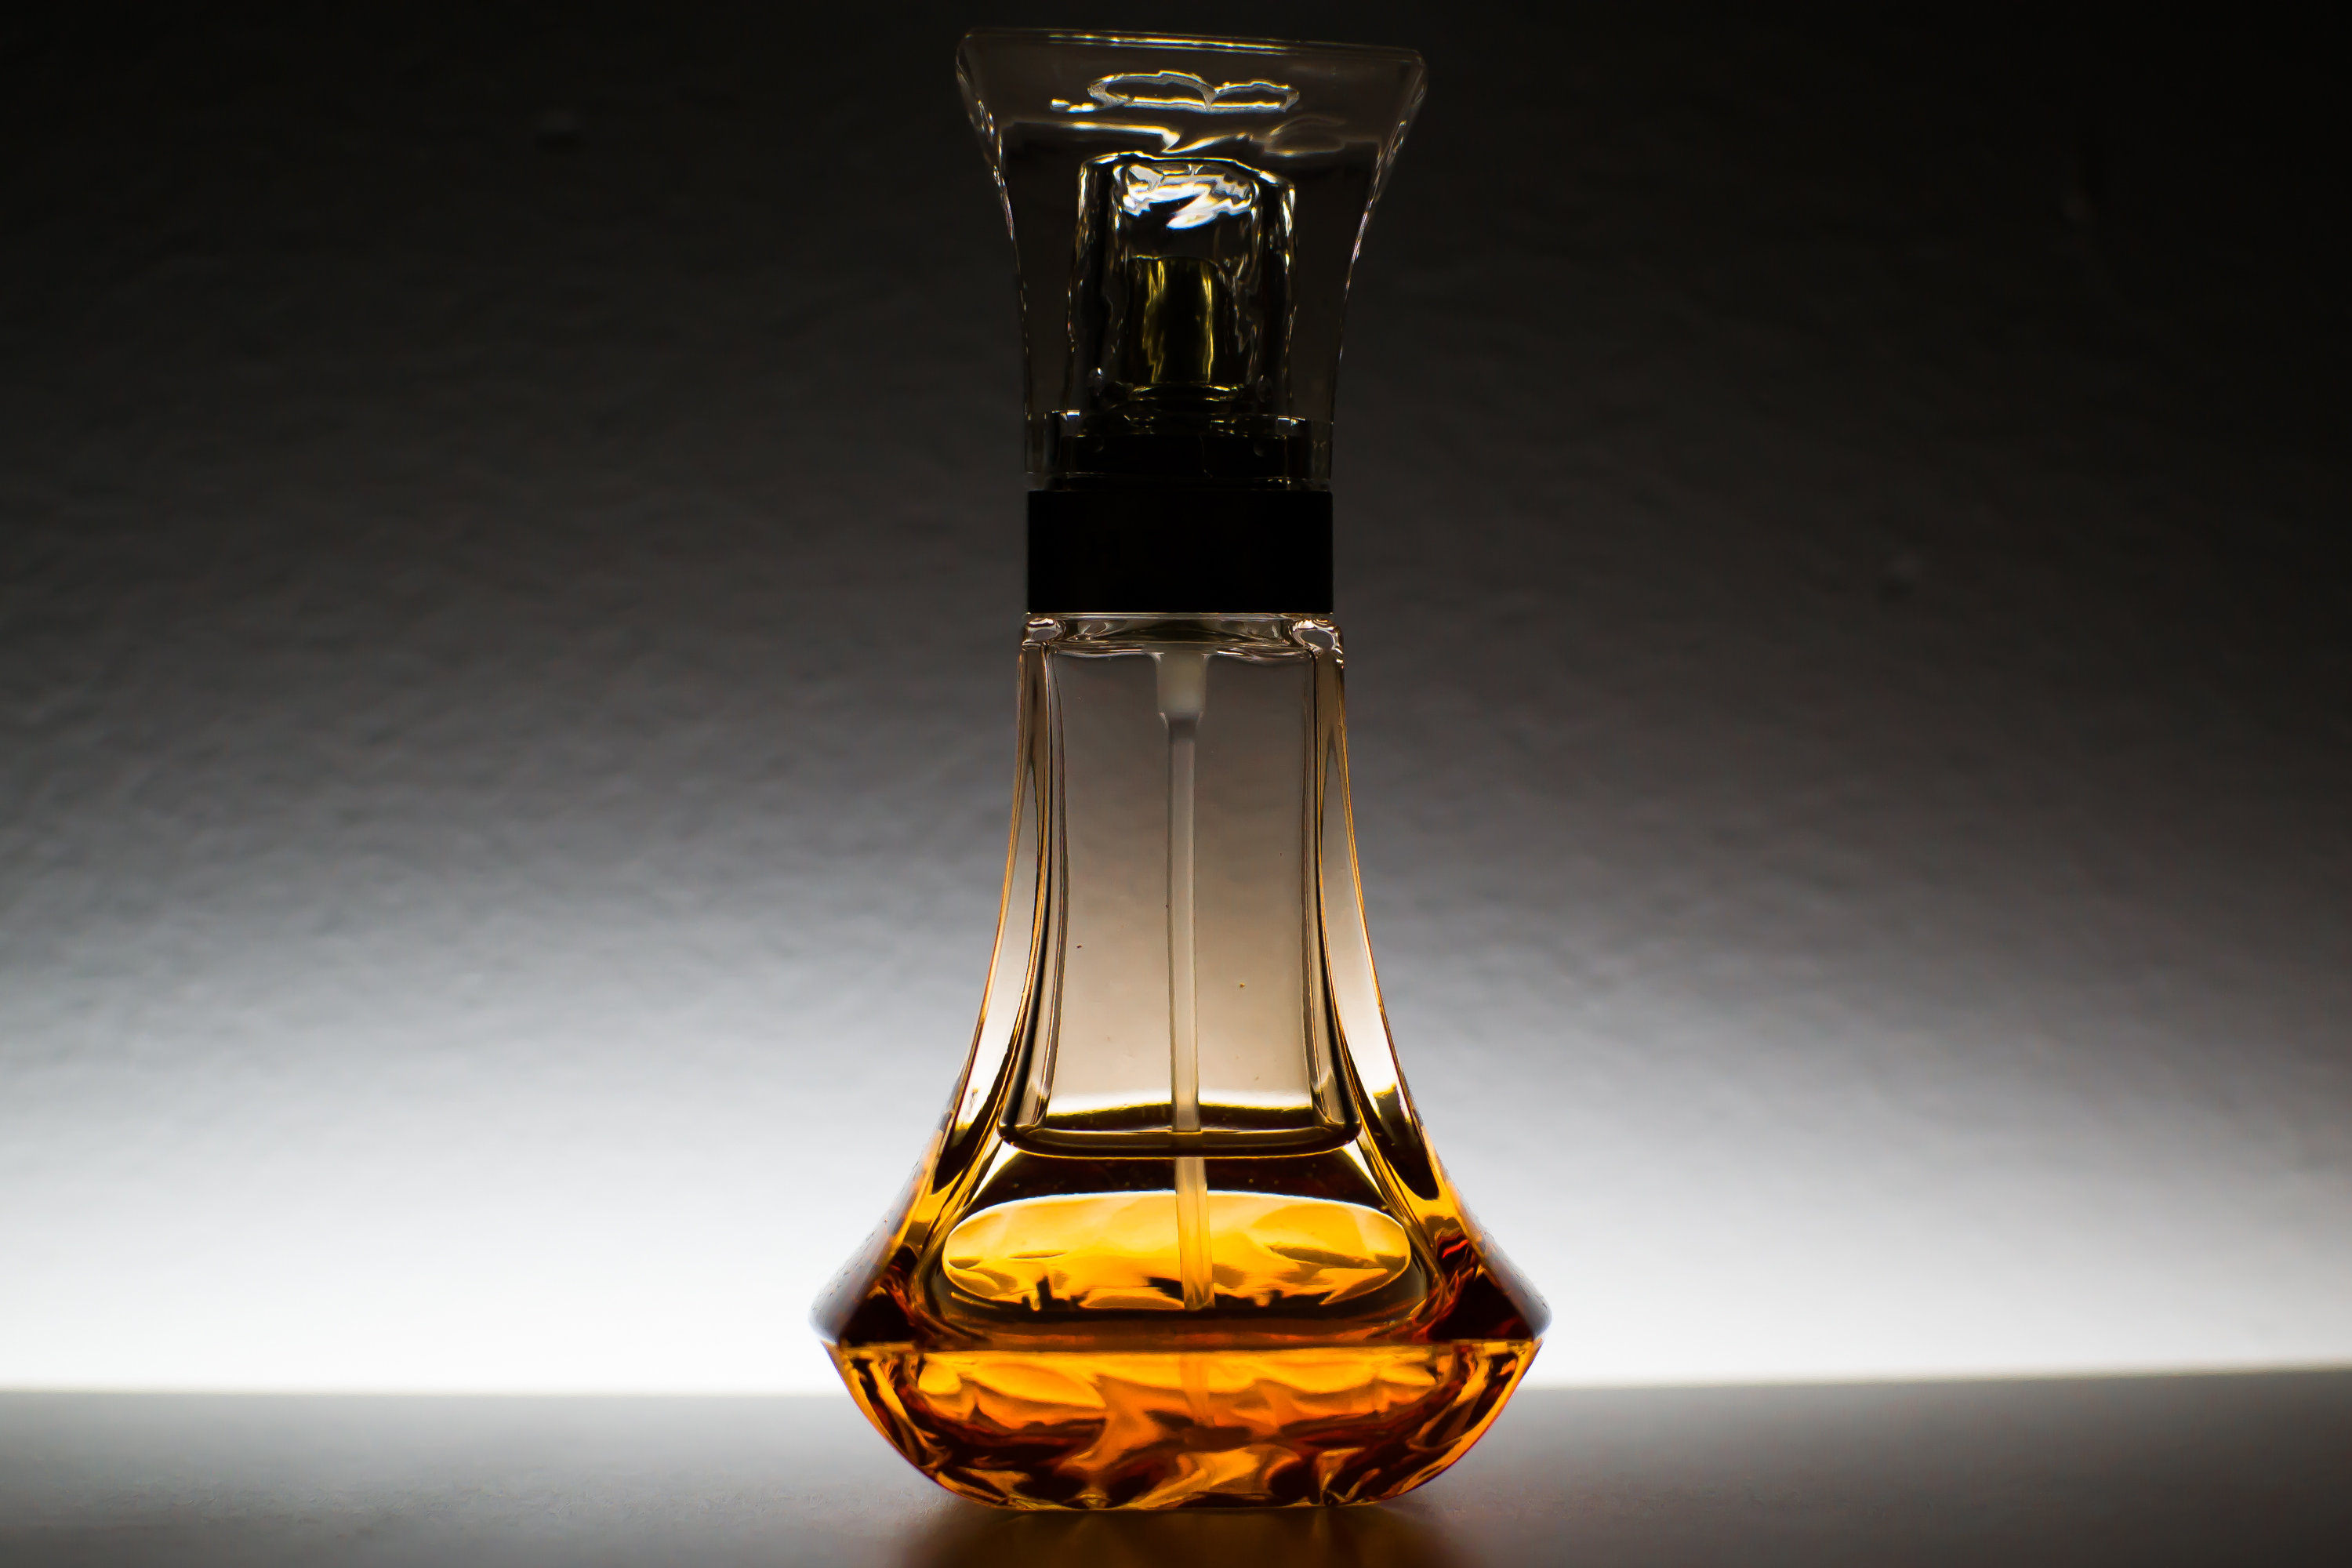
light, glass, drink, bottle, yellow, lighting, glass bottle, container, whisky, crystal, trophy, perfume, incandescent light bulb, distilled beverage, drinkware